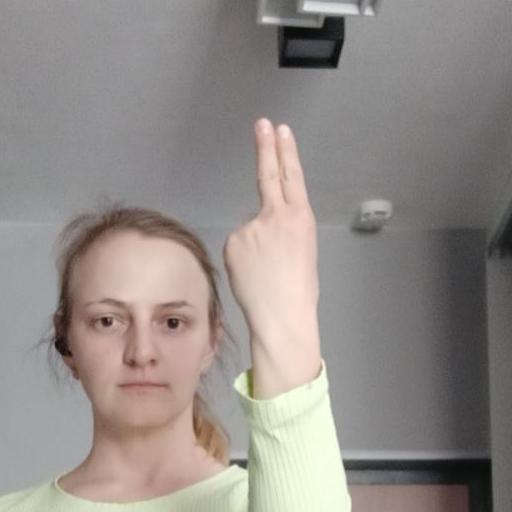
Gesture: two_up_inverted